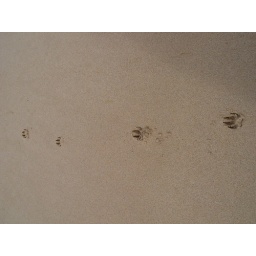
bird prints in the sand